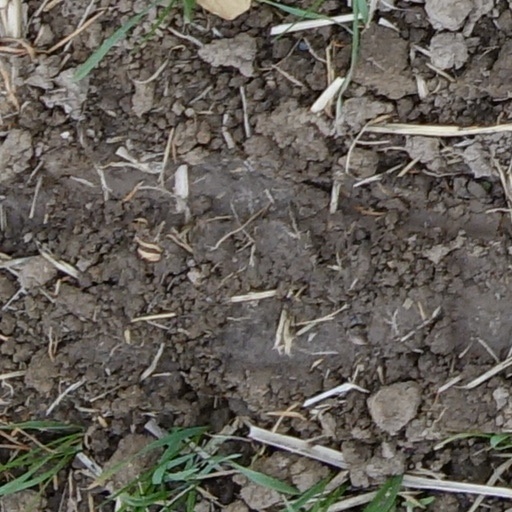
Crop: wheat